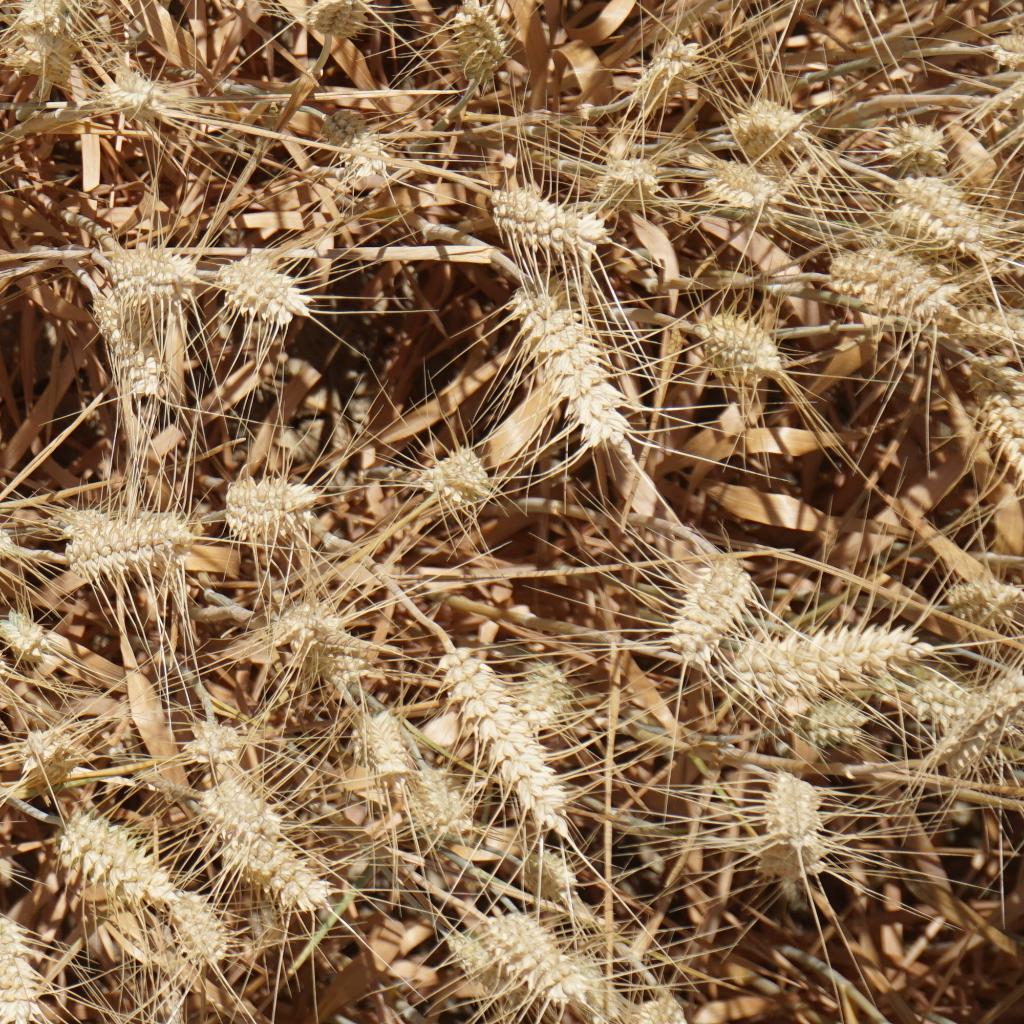
Country: France
Location: Gréoux
Wheat development stage: Filling - Ripening